Firsby to Skegness railway branch line

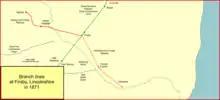
The Firsby to Wainfleet line in 1871

The East Lincolnshire Line had been opened by the Great Northern Railway in 1848; it ran from Boston to Grimsby by way of Firsby and Louth.